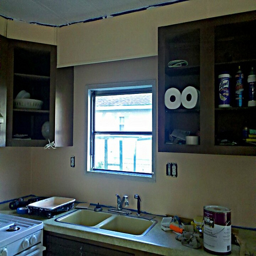
A look at a kitchen with paint on the counter.
A little window is over a kitchen sink.
a room that has a sink and some cabinets in it
a sirty house with a dirty nasty little kitchen
A home kitchen stripped down to be painted.